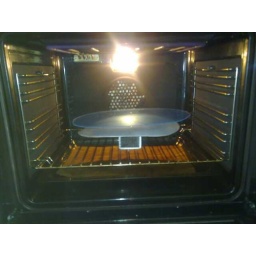
Plexiglas voor de koplampen van de Fiat 600 afbakken in de oven